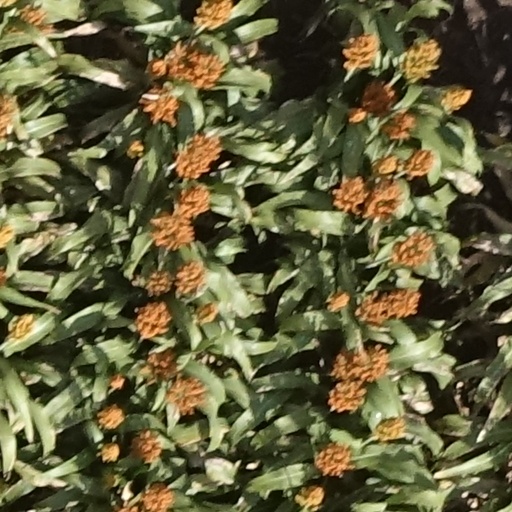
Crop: sorghum